Media fatigue

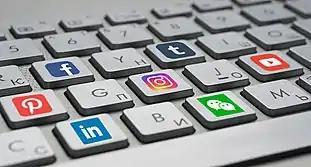
Media icons on a keyboard

Social media has become a significant part of our lives today, with around 3 billion people being on some sort of social media platform. Social media can have similar impacts on media fatigue and avoidance. Several studies have demonstrated the effects that social media has had on our attention spans, showing how our fast-paced society affects our ability to focus on one thing at a time. In fact, it has been reported that our attention spans have come to a low amount of 8 seconds. Research has found that overconsumption of social media leads to information overload and cognitive fatigue. Because many social media users get their news on social networking sites, in addition to other updates and information, this can cause higher strain and greater psychological stress and fatigue than other, more traditional forms of media. Social media has also shown to have greater strain on the individual because of privacy concerns and self-disclosure. These two aspects are unique to social media sites and require more monitoring of how a person interacts and engages on social media if they are not anonymous, potentially causing greater fatigue than traditional media.